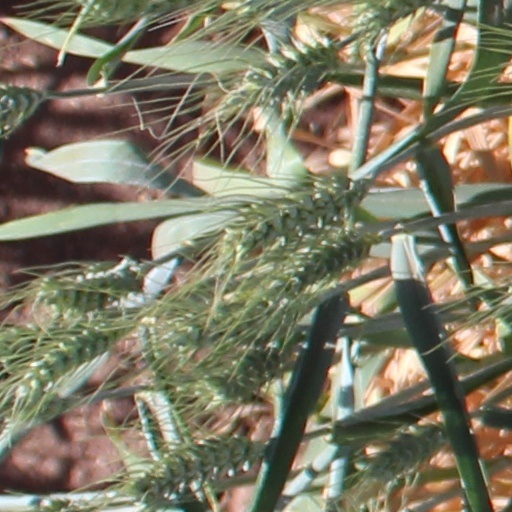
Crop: wheat